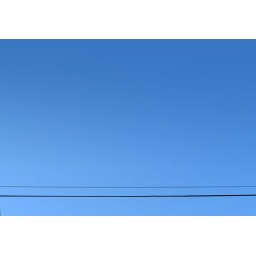
power lines under a clear blue sky